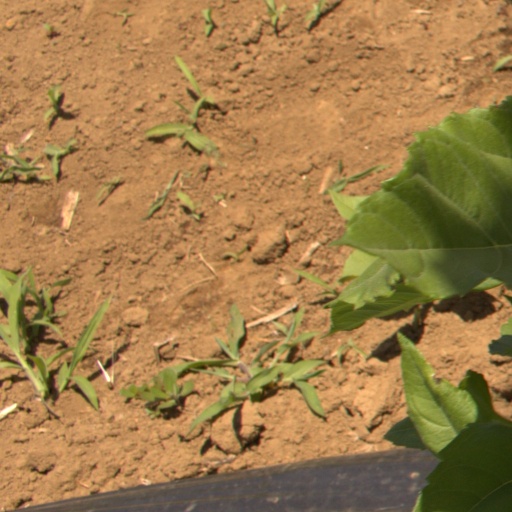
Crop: Jerusalem artichoke